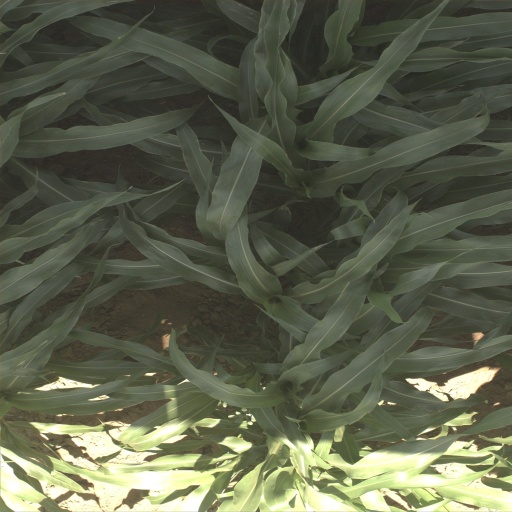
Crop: sorghum